Prem Tinsulanonda International School

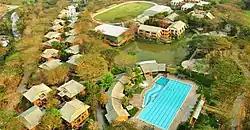
Aerial view of school grounds

Prem Tinsulanonda International School is a Grade 1 - 12 international day and boarding school for boys and girls aged 3 – 19. The school opened in August 2001 in Chiang Mai, Thailand and is a key part of the Traidhos Three-Generation Community for Learning, designed and created by Thai architect and artist, ML Tridhosyuth Devakul. The school is on a 100-acre campus, and has approximately 500 students from 29 countries.